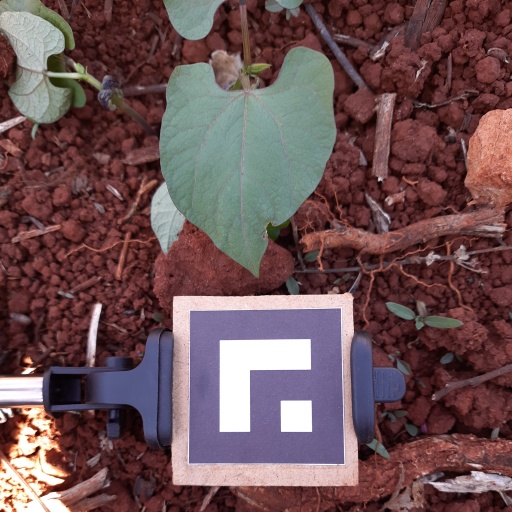
Observations: wavy surface, eating holes in the edge, under shade